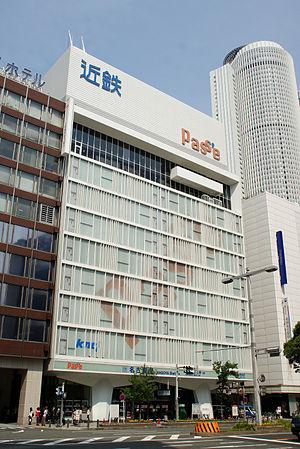
La gare de Kintetsu-Nagoya est une gare ferroviaire terminus de la ville de Nagoya, dans la préfecture d'Aichi au Japon. Elle est exploitée par la compagnie Kintetsu.